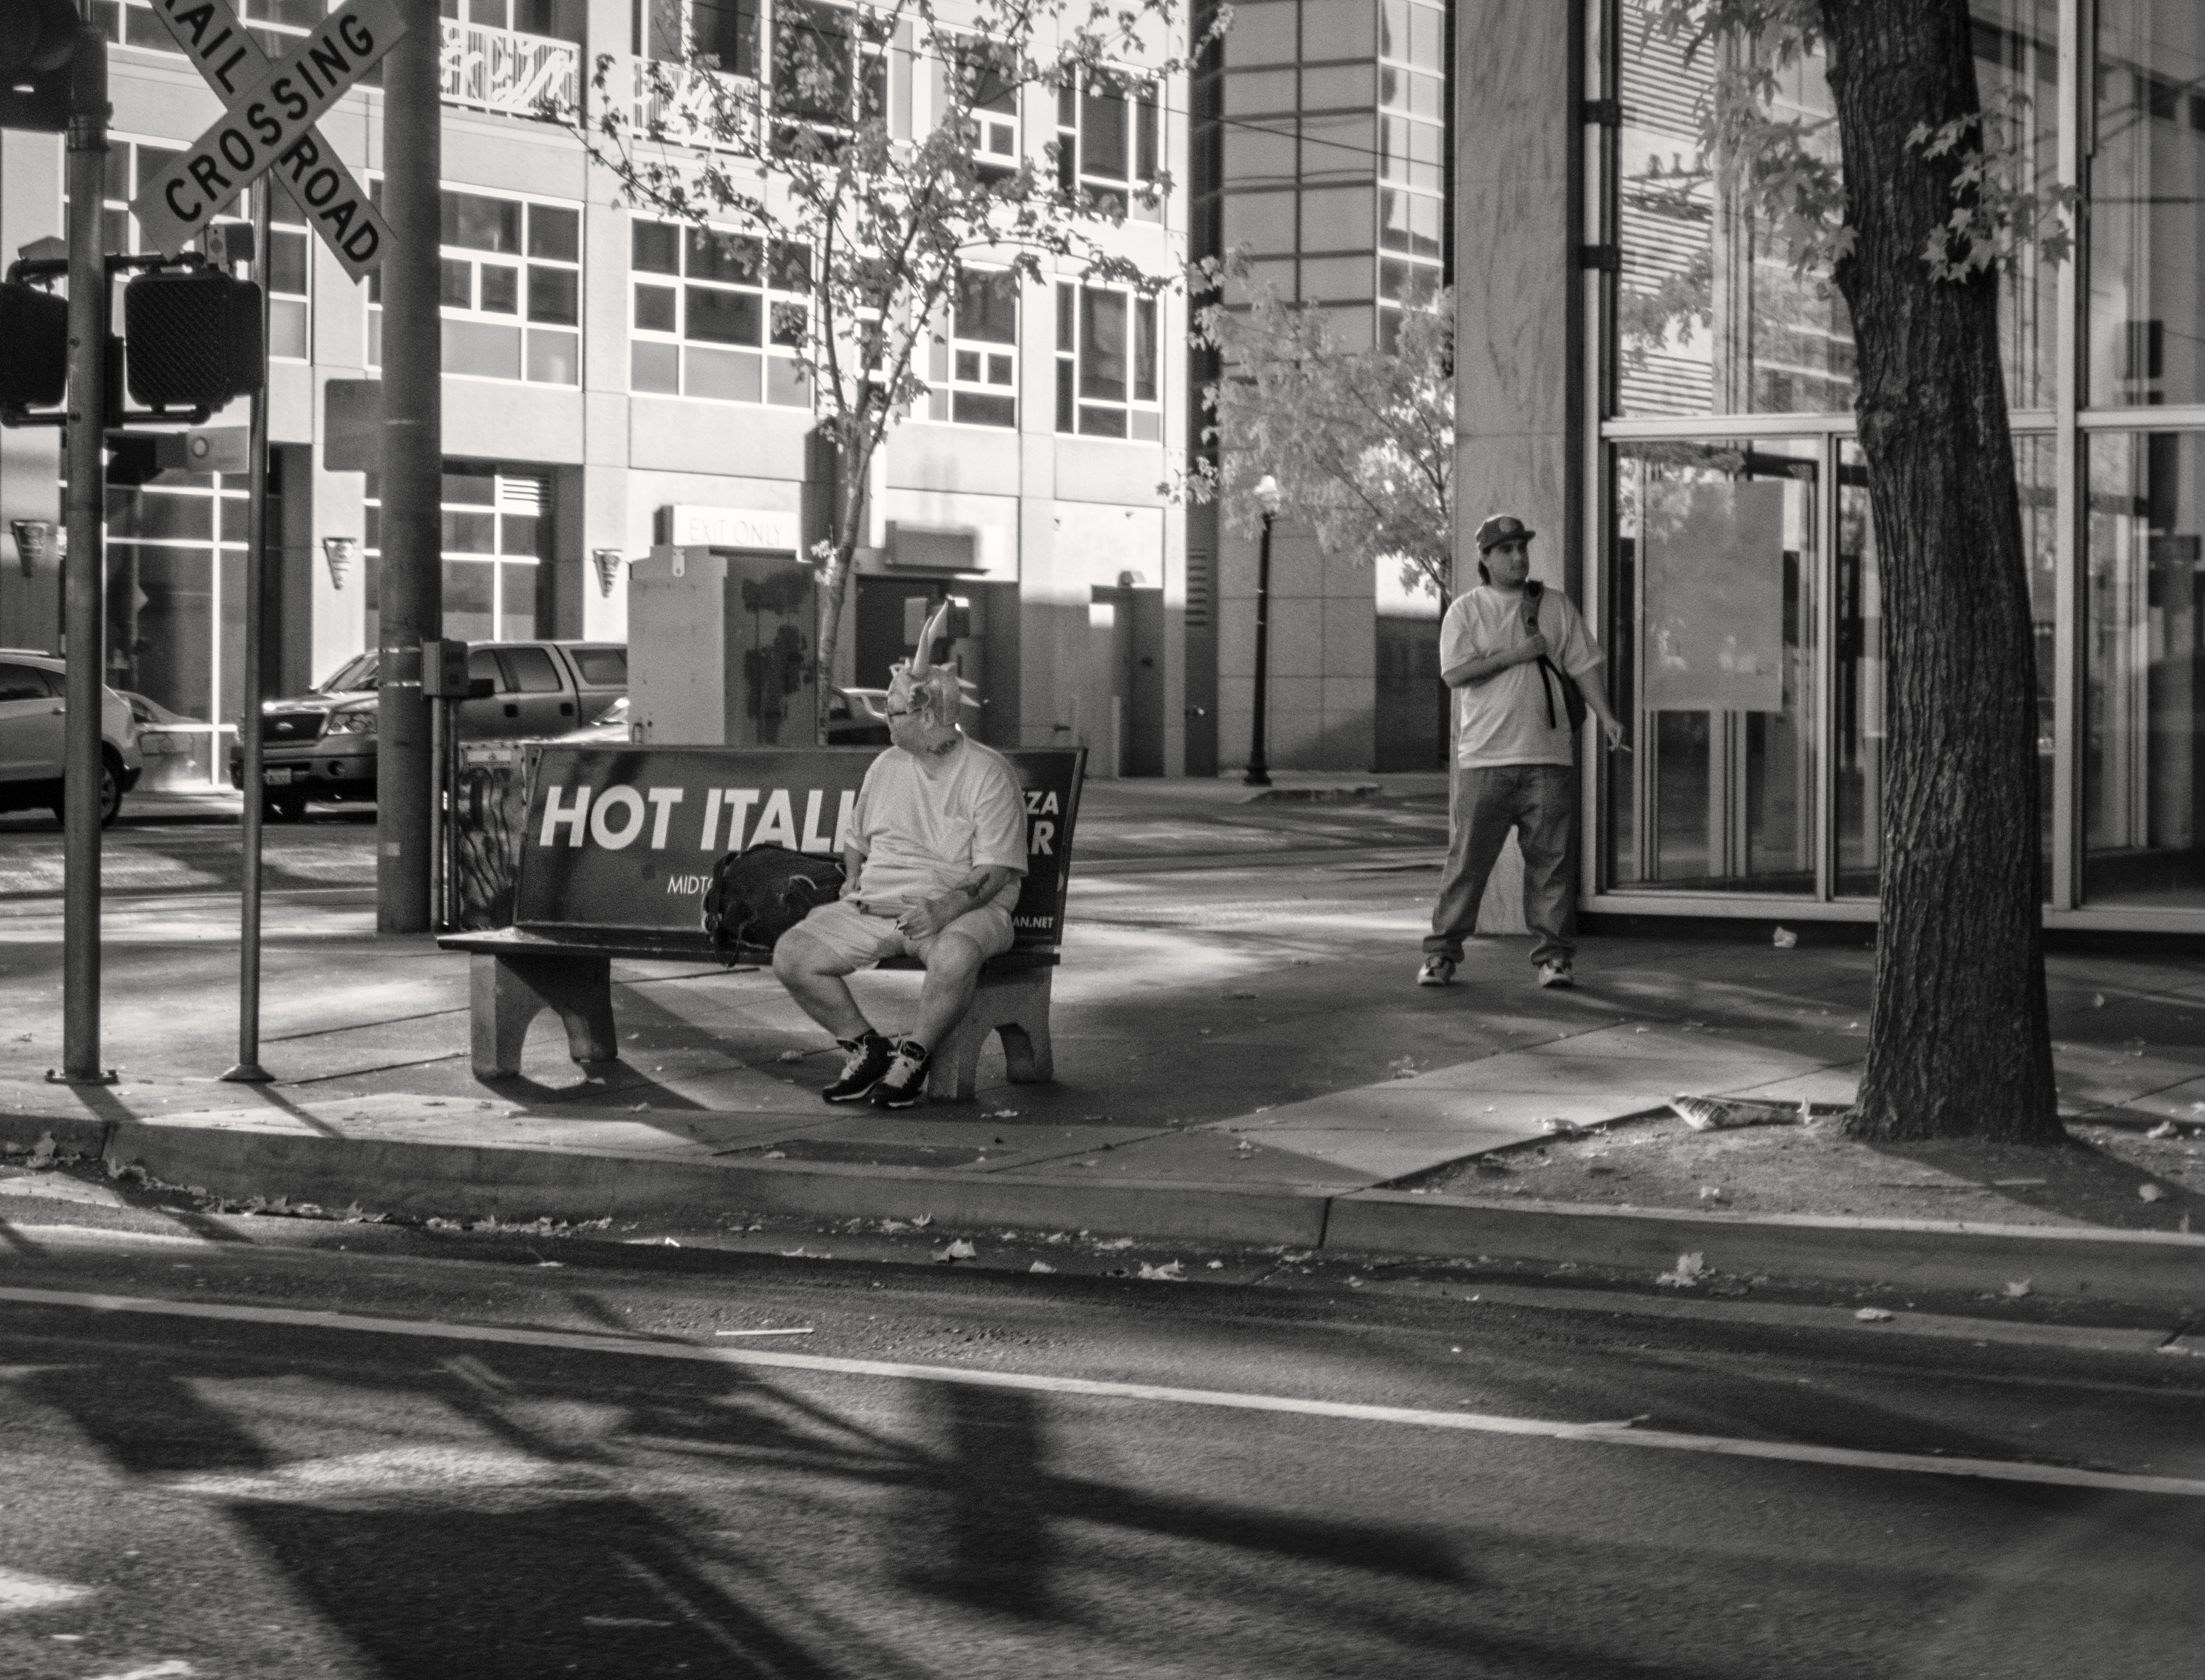
man, pedestrian, black and white, road, street, photography, city, urban, black, monochrome, lane, bw, infrastructure, photograph, busstop, shape, sacramento, sac, pedestrian crossing, urban area, monochrome photography, film noir